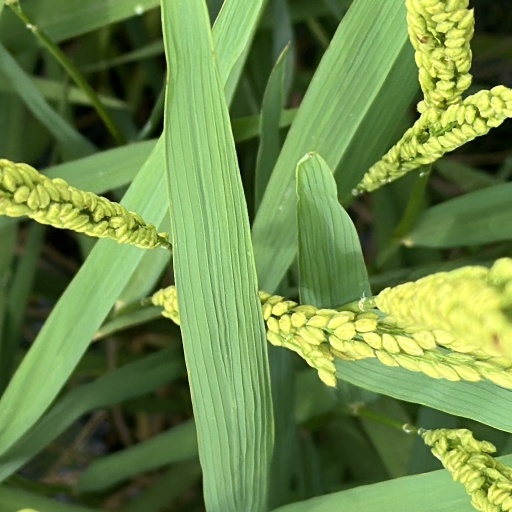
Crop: rice